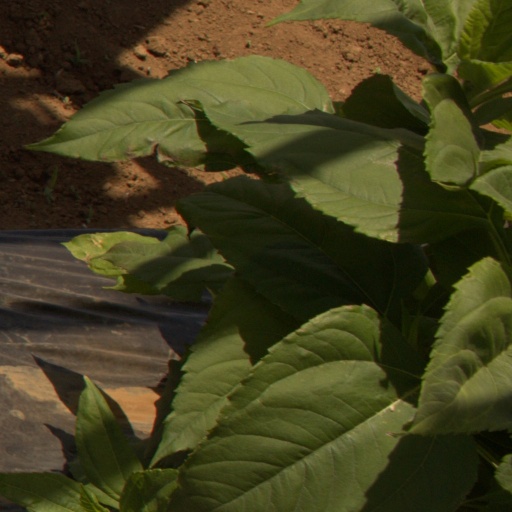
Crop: Jerusalem artichoke